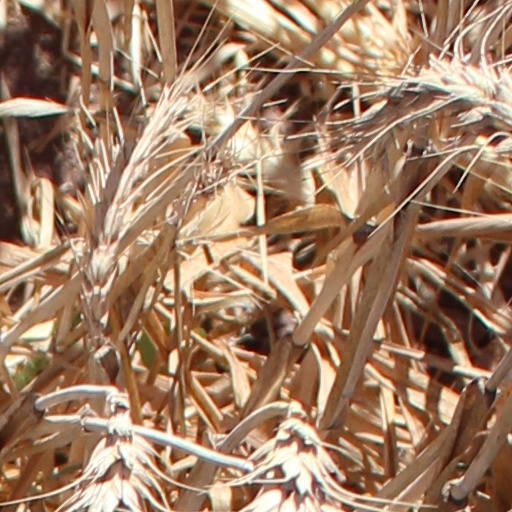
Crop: wheat